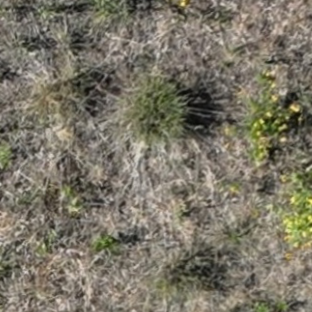
Month: july